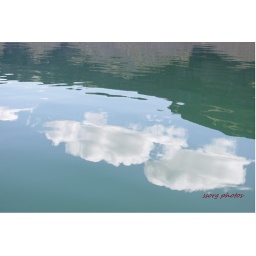
clouds in the water